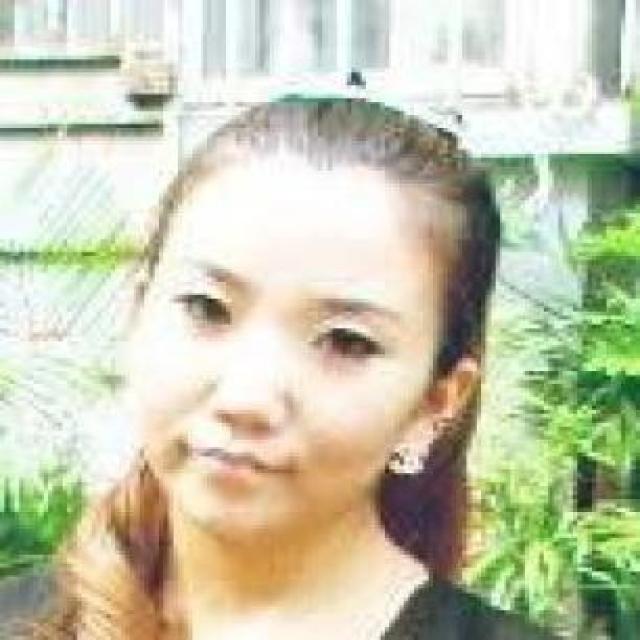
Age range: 21-44